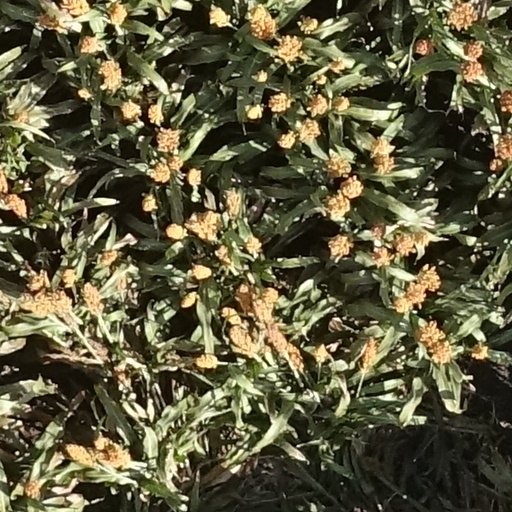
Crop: sorghum